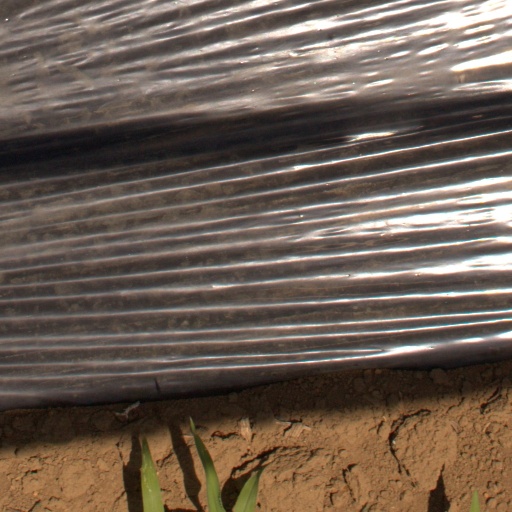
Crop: Jerusalem artichoke